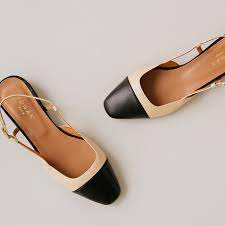
Label: Ballet Flat